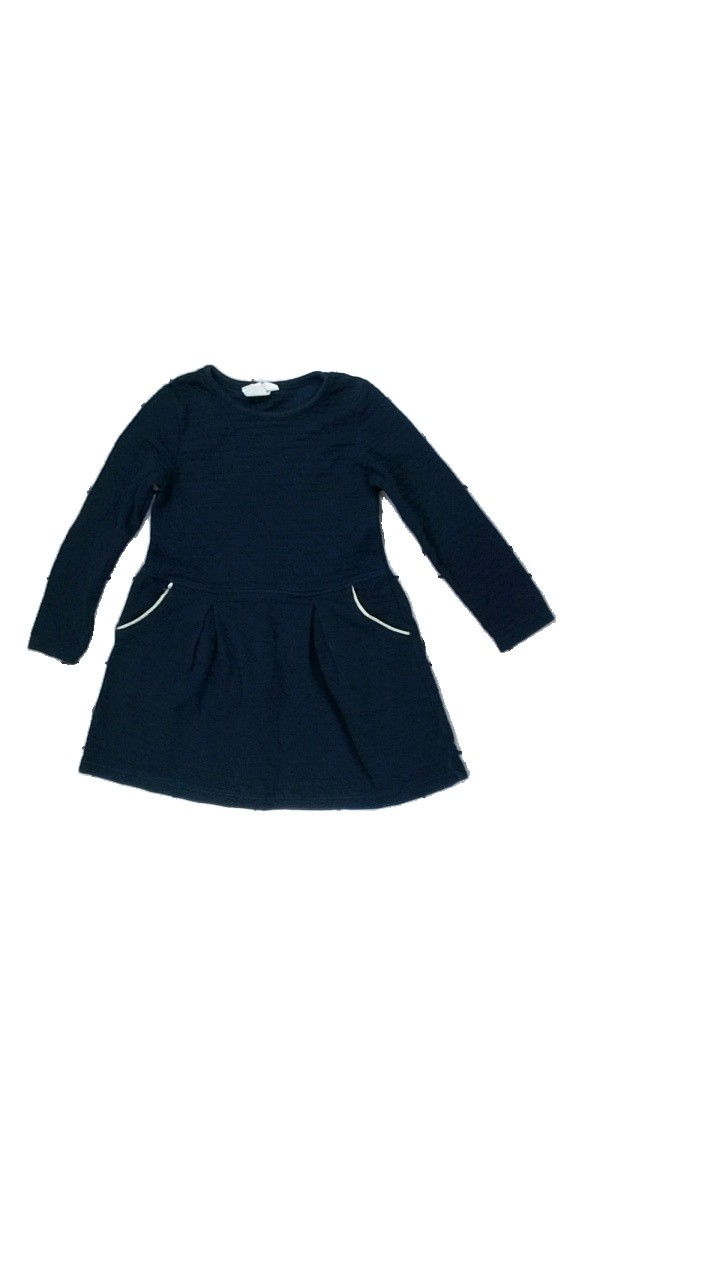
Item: Dress (Children)
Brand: H&m
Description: blå klänning, nopprig
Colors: Blue
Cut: Regular
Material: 61% cotton 39% polyester
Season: All
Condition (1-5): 3
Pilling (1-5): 3
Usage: Export
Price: <50